Fanari, Karditsa

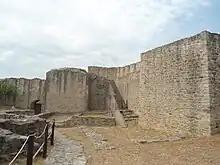
Interior of the castle

A local bishopric is attested from 1382 to 1388 on, initially in combination with Kappoua (modern Kappas), but after the Ottoman conquest of Thessaly it became a separate see and was even raised to an archbishopric. In 1521 (Hijri 927) the town of had 53 Muslim households in three neighborhoods, and 370 Christian households in six neighborhoods.